Hey Pitan!

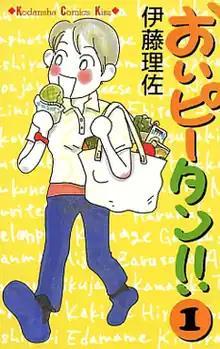
First "tankōbon" volume cover

is a Japanese manga series written and illustrated by Risa Itō. It was serialized in Kodansha's "josei" manga magazine "Kiss" from 1998 to 2018, with its chapters collected in 17 "tankōbon" volumes. A sequel, titled "Hey Hey Pitan!", started in the same magazine in 2018.